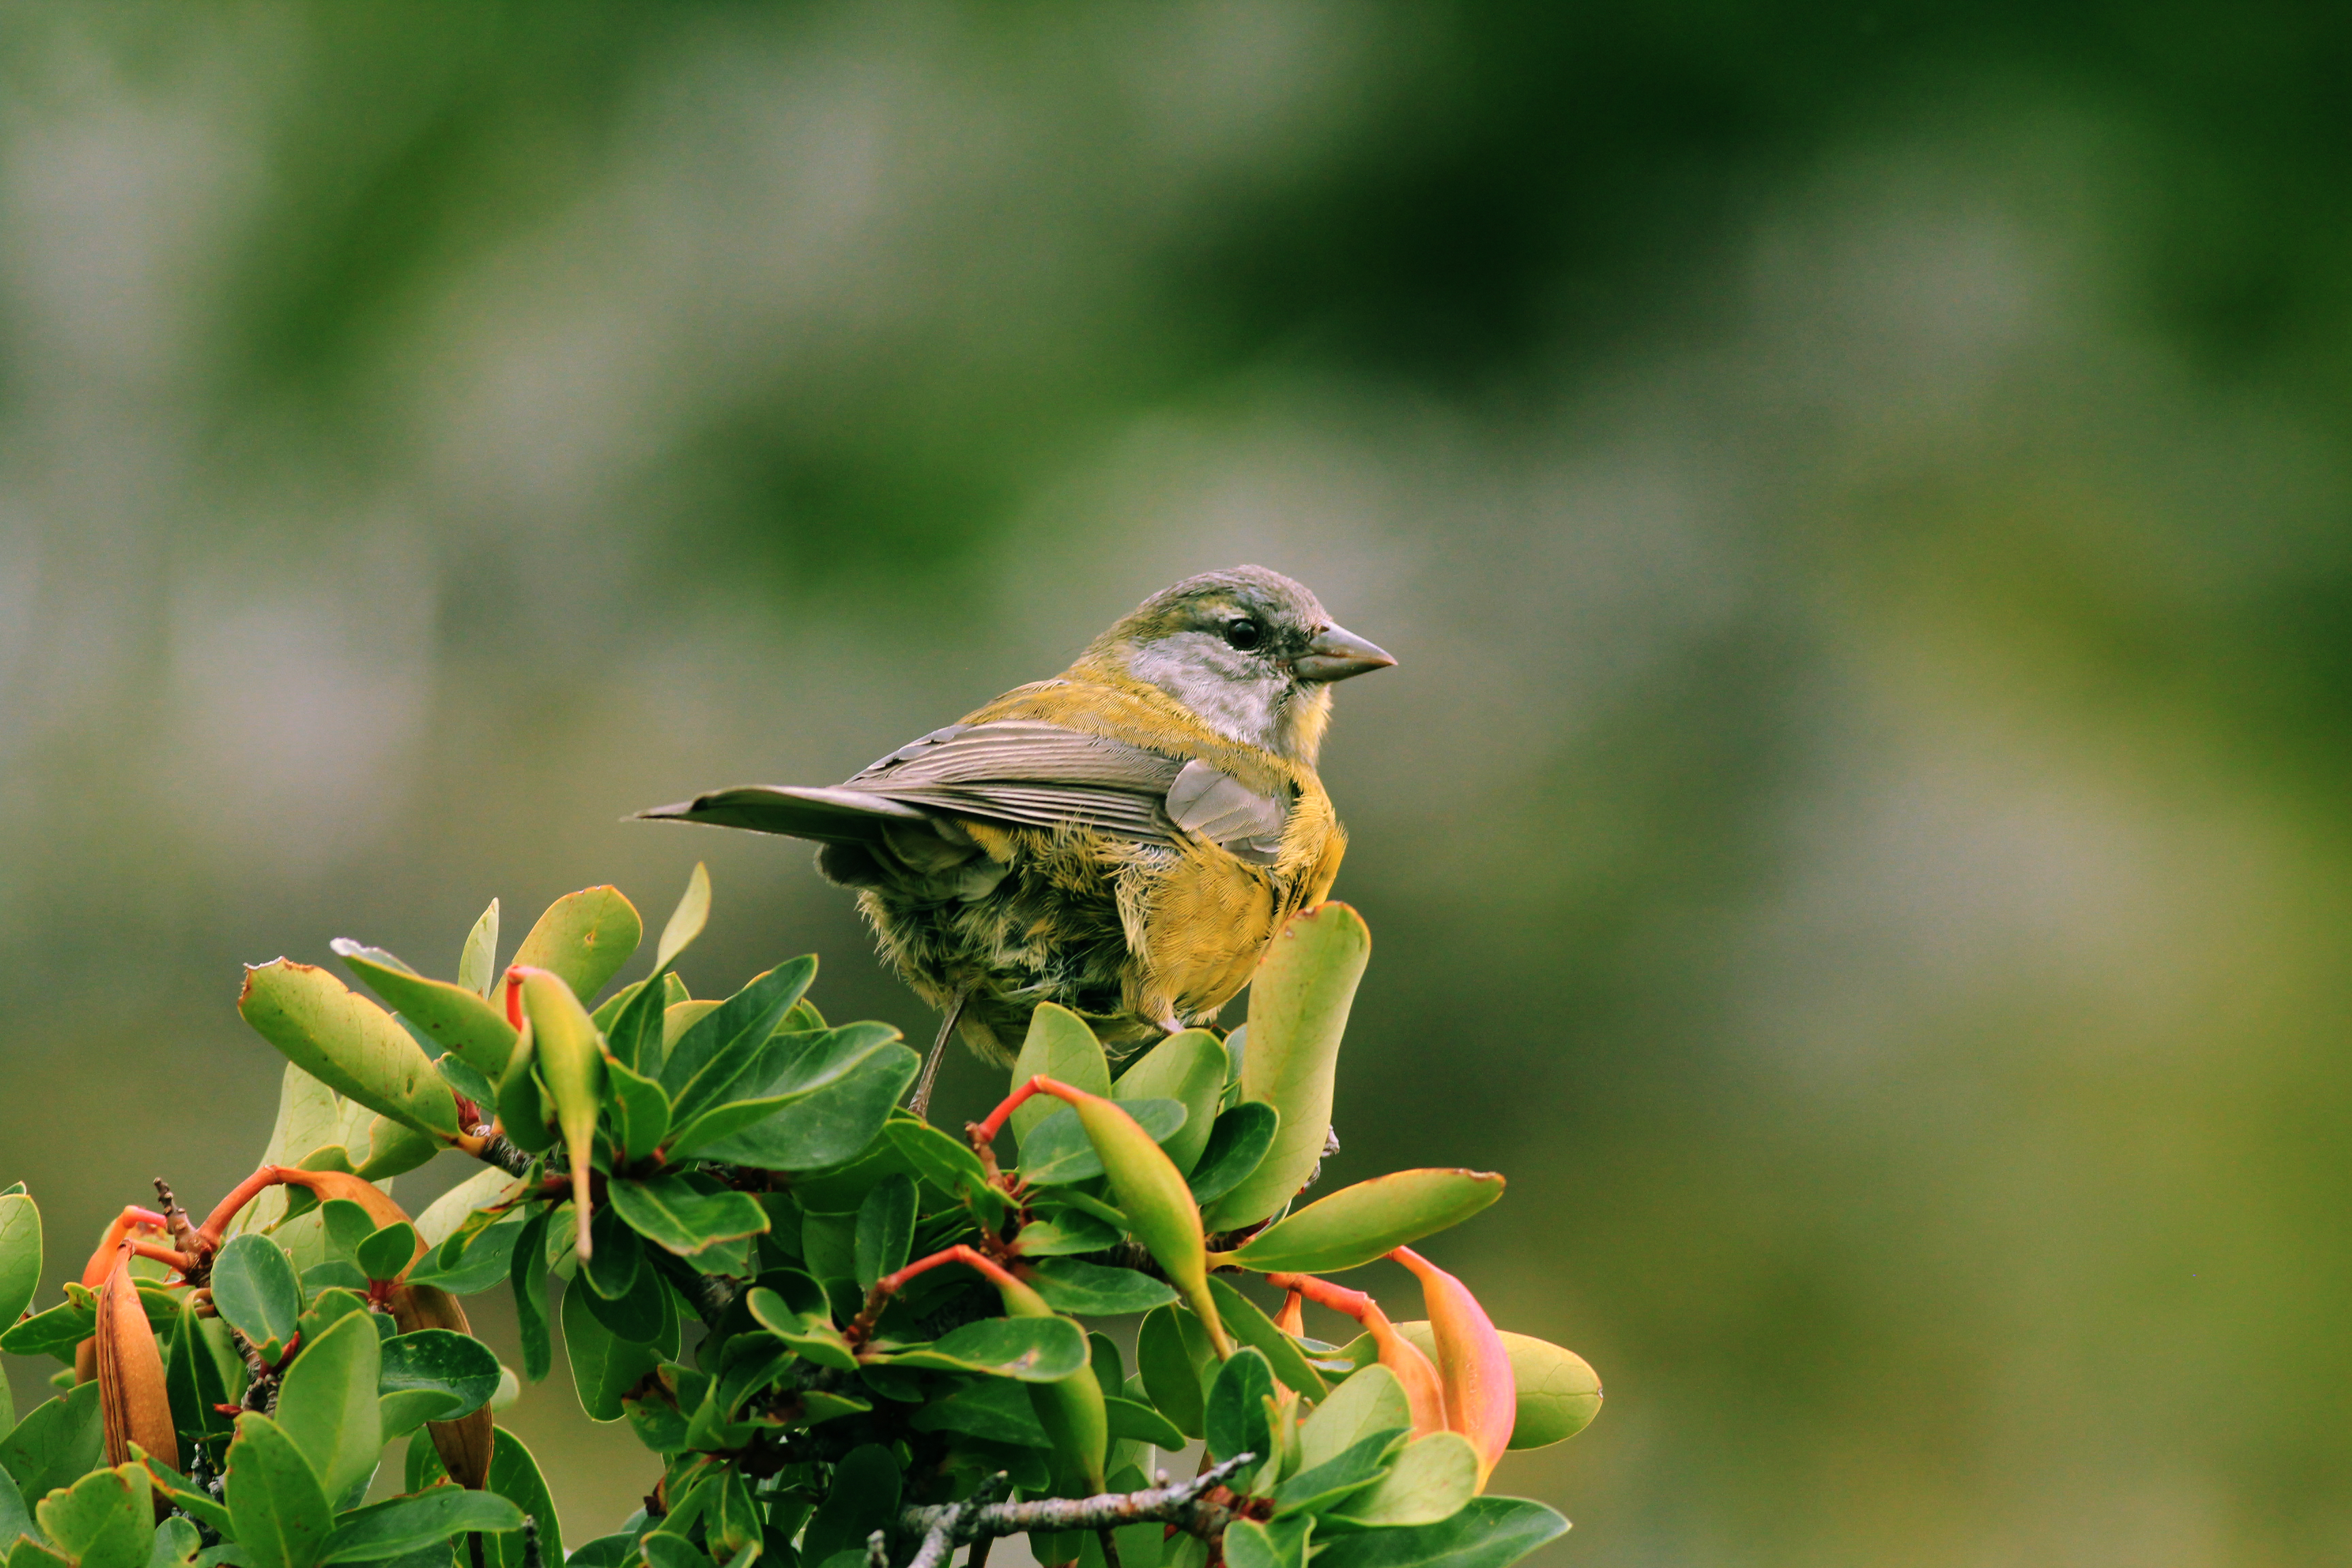
nature, branch, bird, plant, flower, wildlife, green, beak, hummingbird, fauna, leaves, vertebrate, sparrow, finch, perched, perching bird